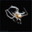
Label: spider